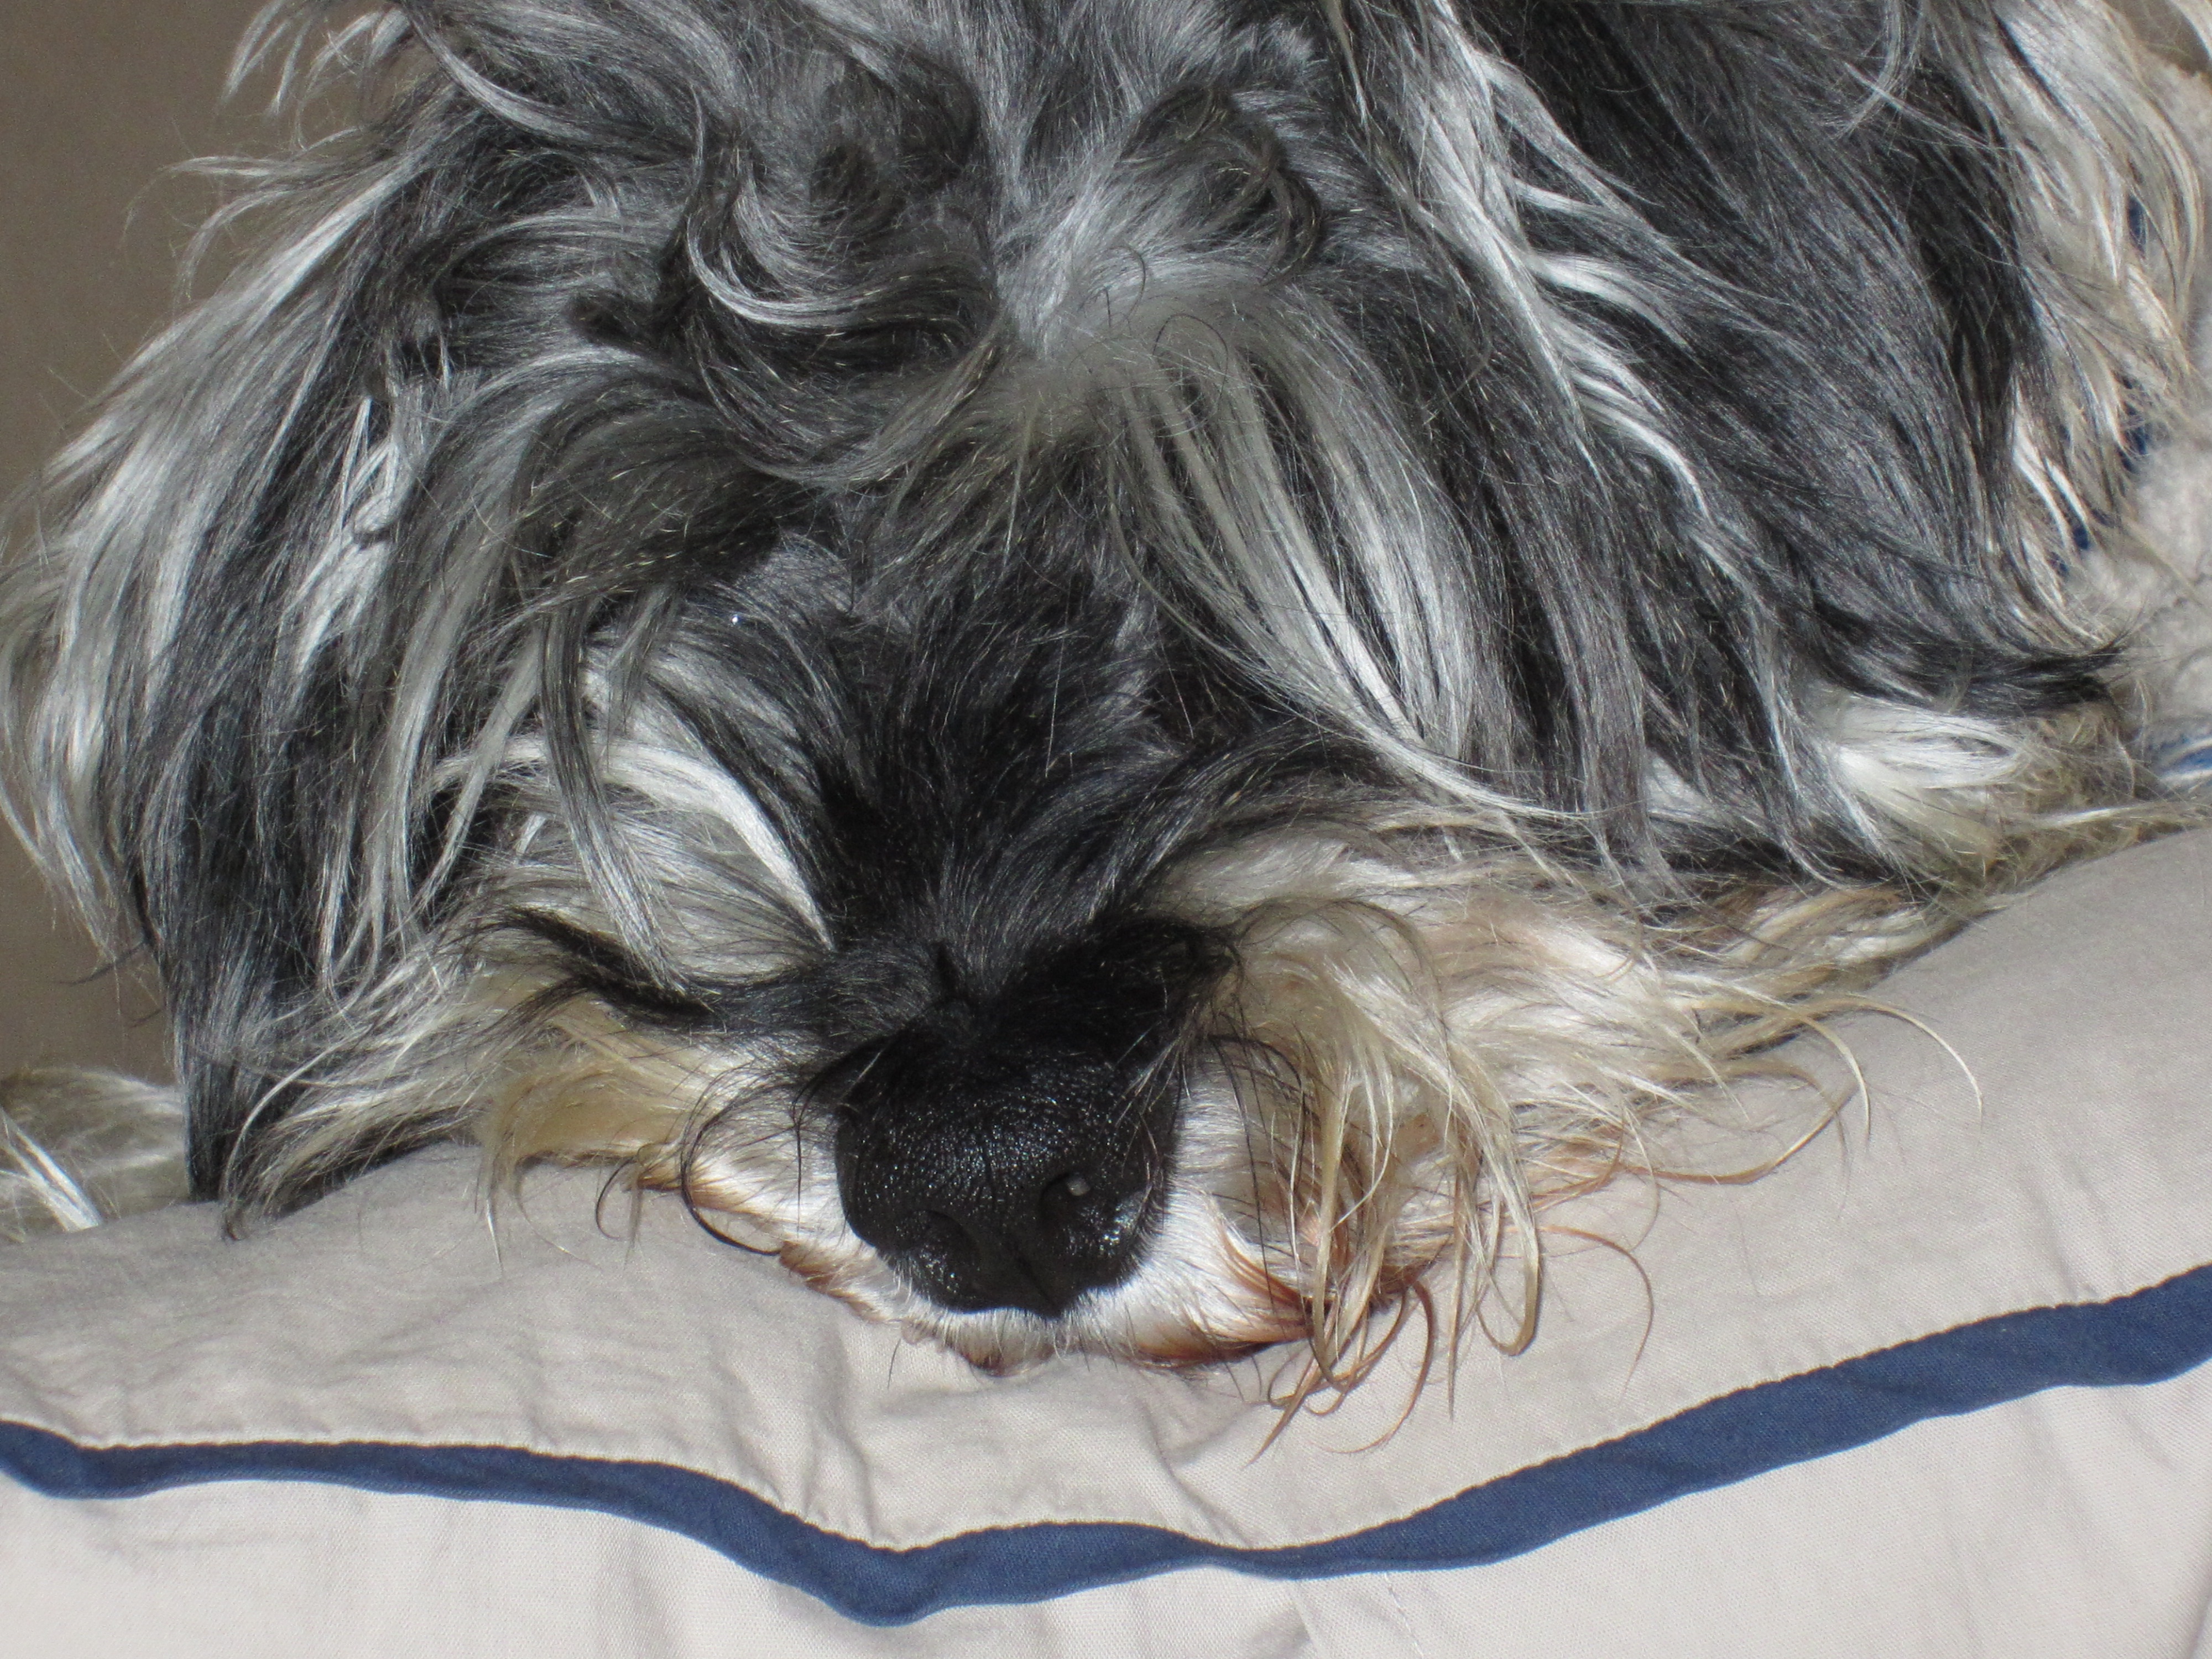
dog, pet, mammal, vertebrate, schnauzer, dog breed, lhasa apso, terrier, shih tzu, tibetan terrier, havanese, dog like mammal, schnoodle, dog crossbreeds, morkie, bolonka, poodle crossbreed, lowchen